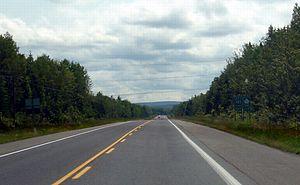
La route 185 est une route nationale québécoise et un tronçon de la route transcanadienne, située sur la rive-sud du fleuve Saint-Laurent. Elle dessert la région administrative du Bas-Saint-Laurent